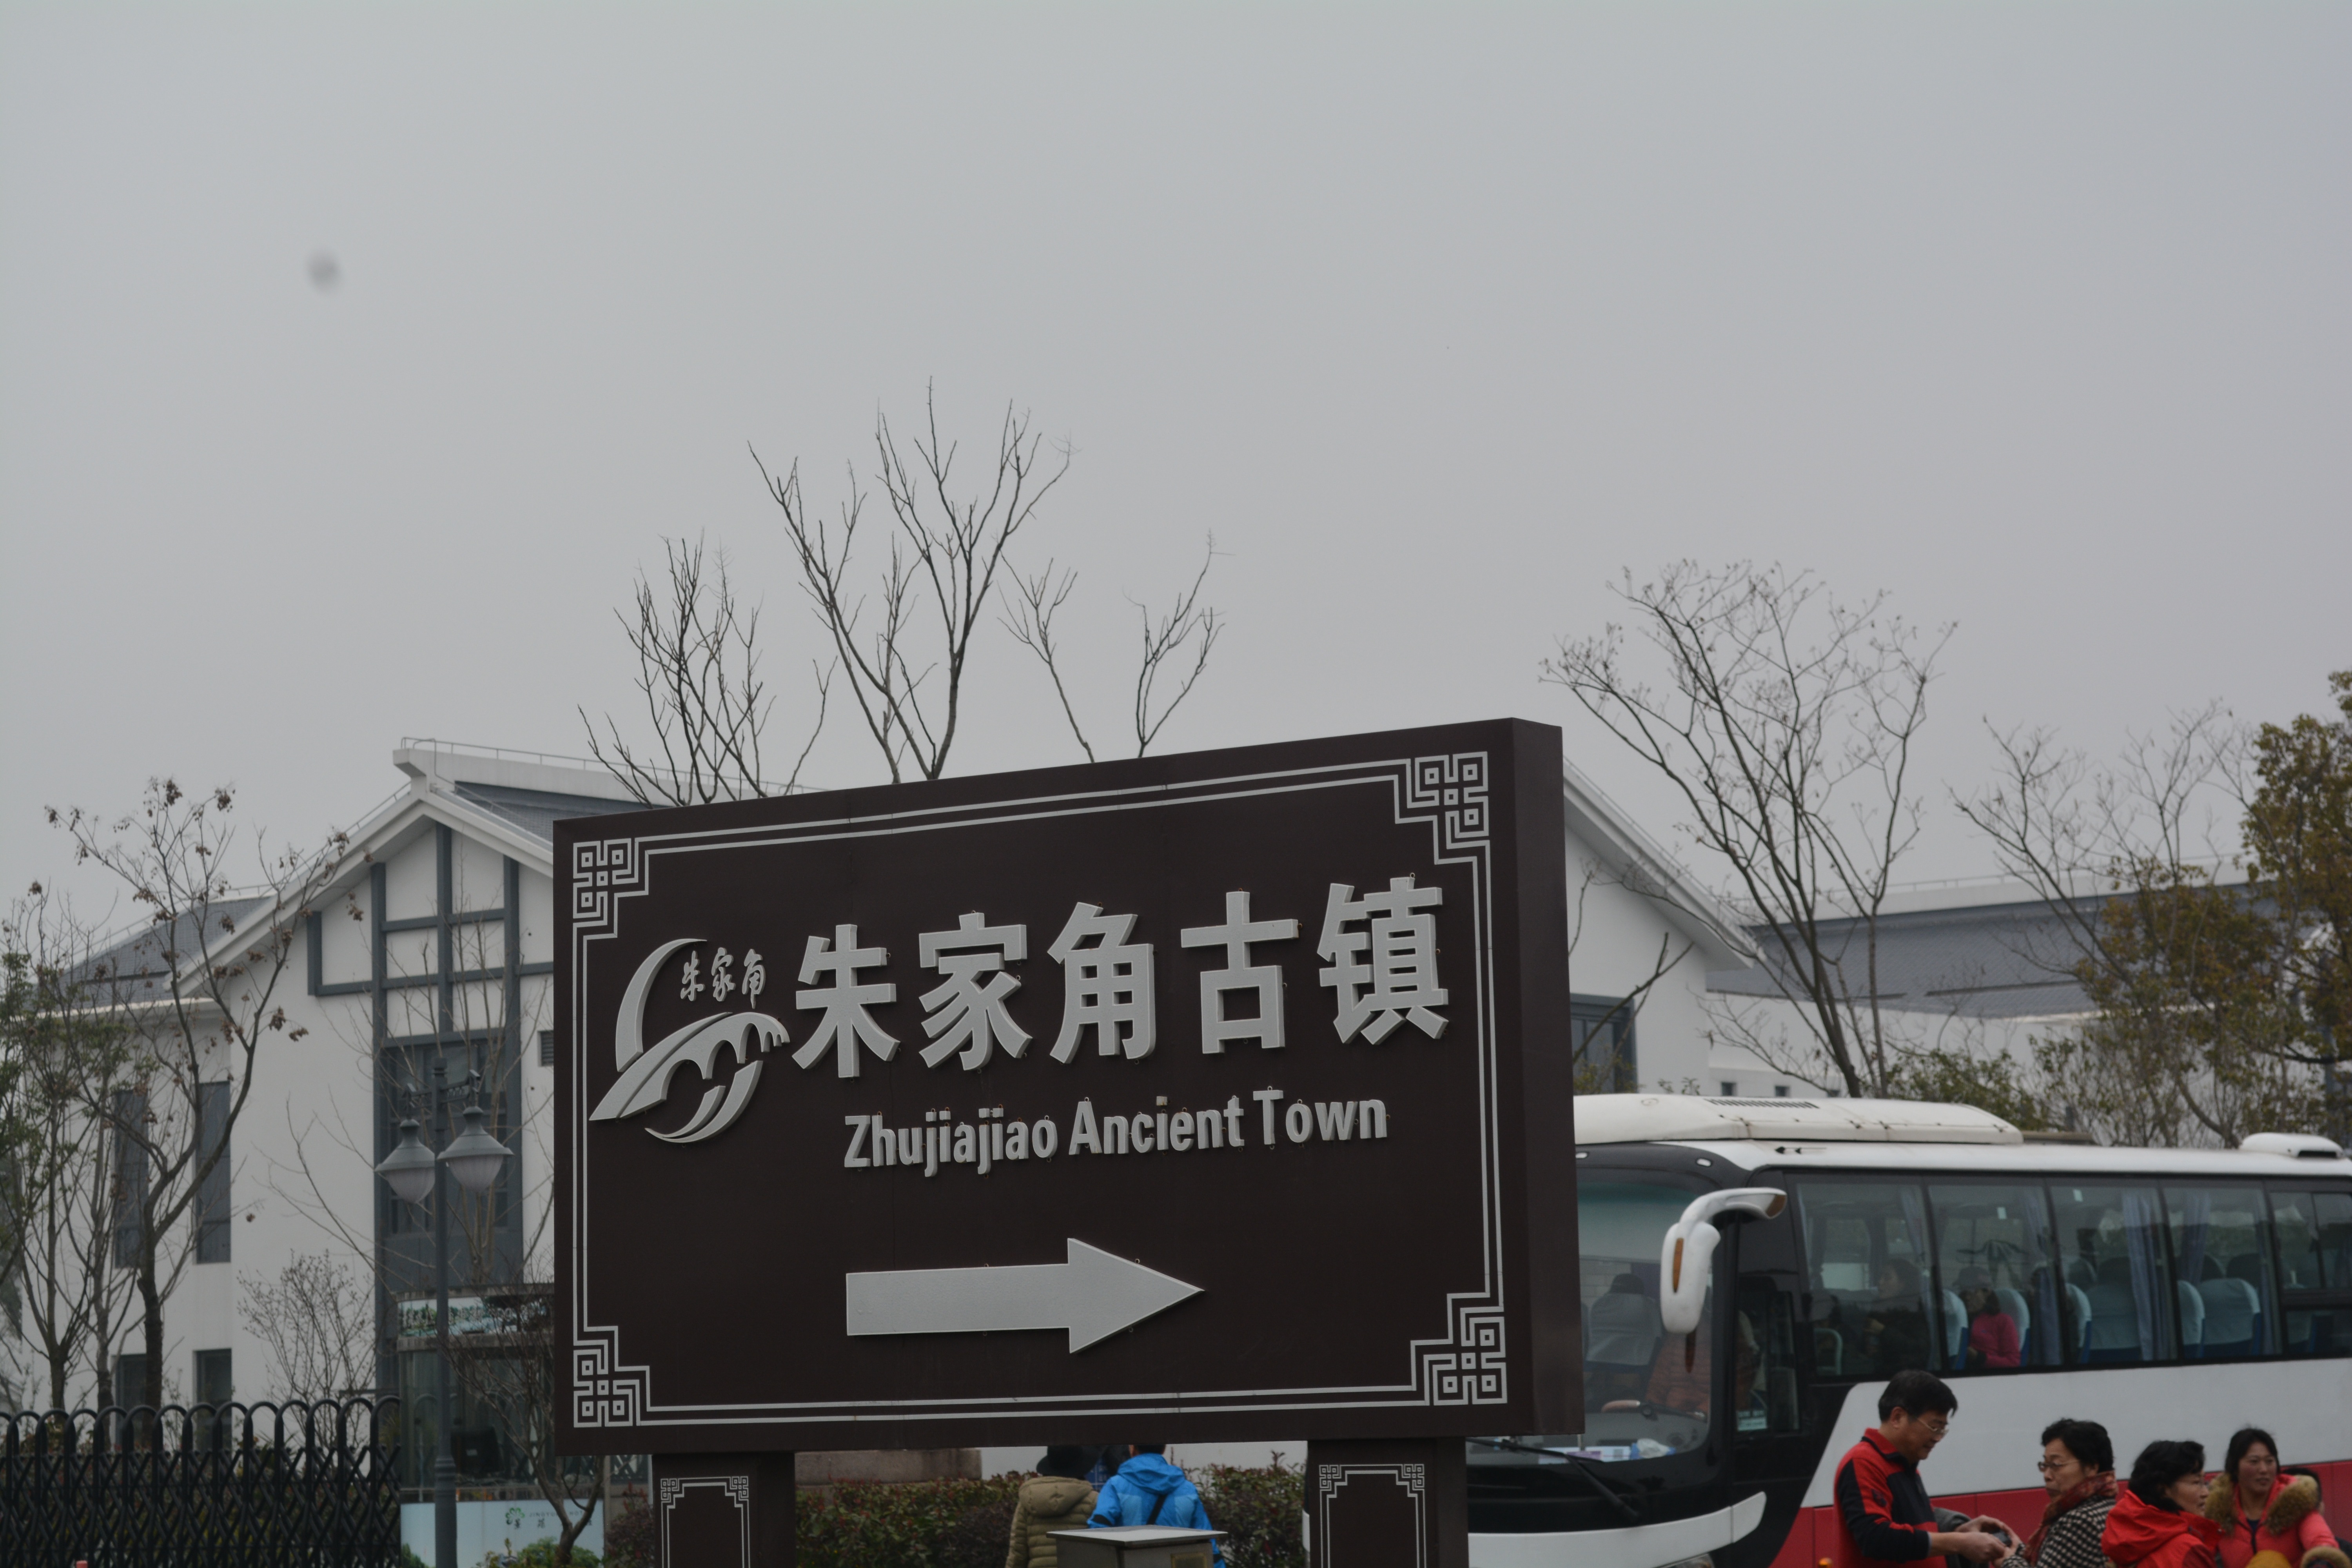
snow, highway, advertising, sign, vehicle, signage, billboard